Cheltenham Leckhampton railway station

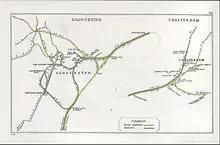
A 1910 Railway Clearing House map of railways in the vicinity of Cheltenham South and Leckhampton

The station began operating in 1881 with the opening of the Bourton-on-the-Water to Cheltenham section of the Banbury and Cheltenham Direct Railway. This was run by the Great Western Railway which thereafter took over full responsibility for it.